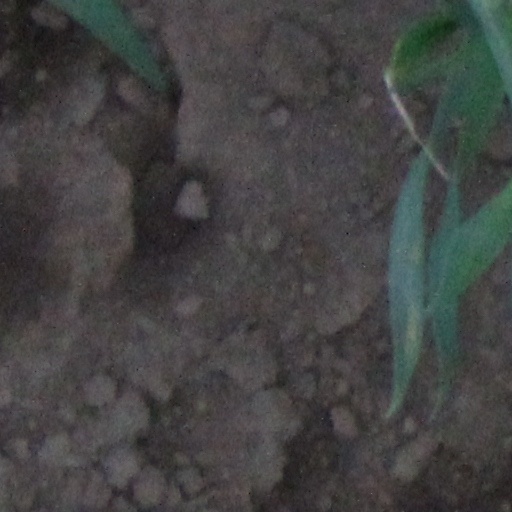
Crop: wheat